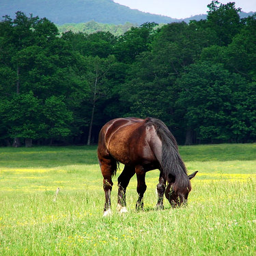
A brown horse grazing on grass in the middle of a pasture.
ONE LONELY HORSE EATING OUT IN THE PASTURE
There is a horse in the middle of a field eating grass
A single horse grazing in the grass in a field.
A horse is grazing in an open field in a forest.